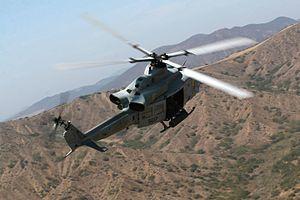
Le Bell UH-1Y Venom est un hélicoptère militaire américain construit par Bell Aircraft Corporation. Il est destiné à remplacer le Bell UH-1 Iroquois dans le corps des Marines.